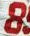
Number: 8